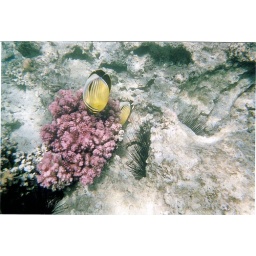
fish in the red sea